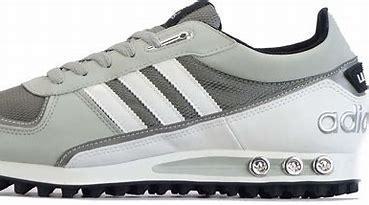
Brand: Adidas
Model: La Ii